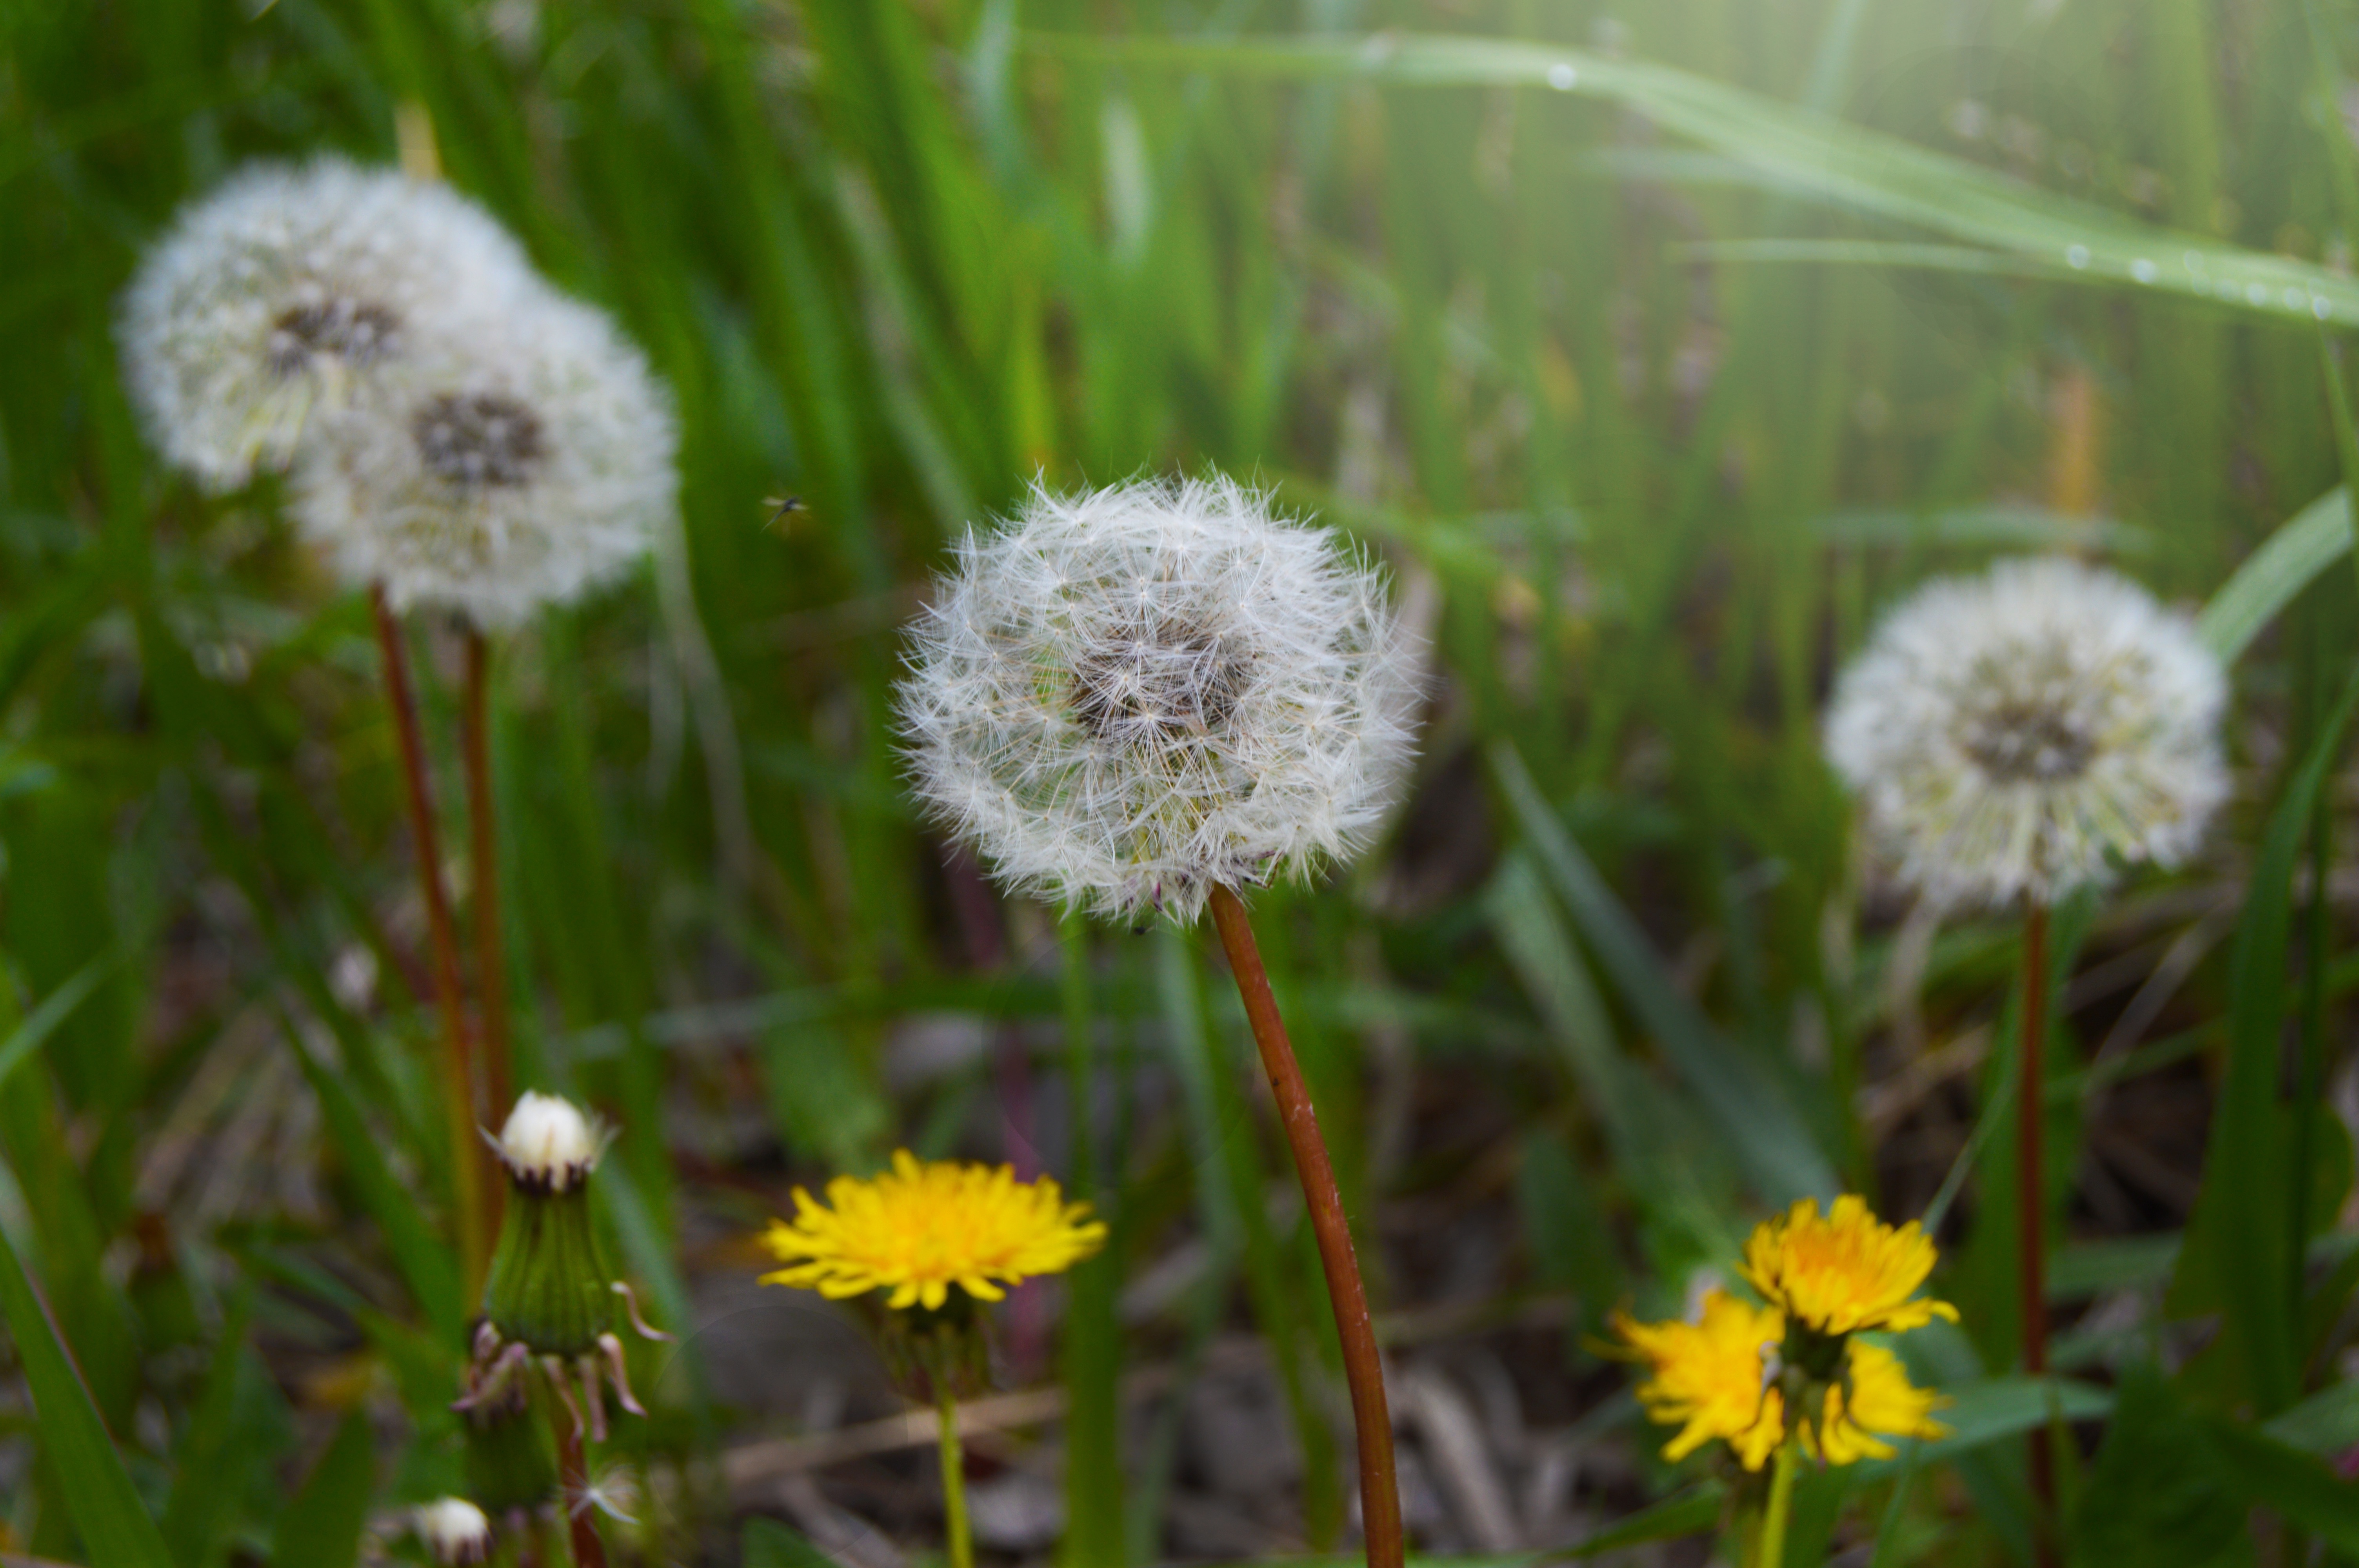
nature, grass, plant, field, meadow, dandelion, prairie, flower, herb, botany, flora, wildflower, macro photography, flowering plant, daisy family, plant stem, land plant, chamaemelum nobile